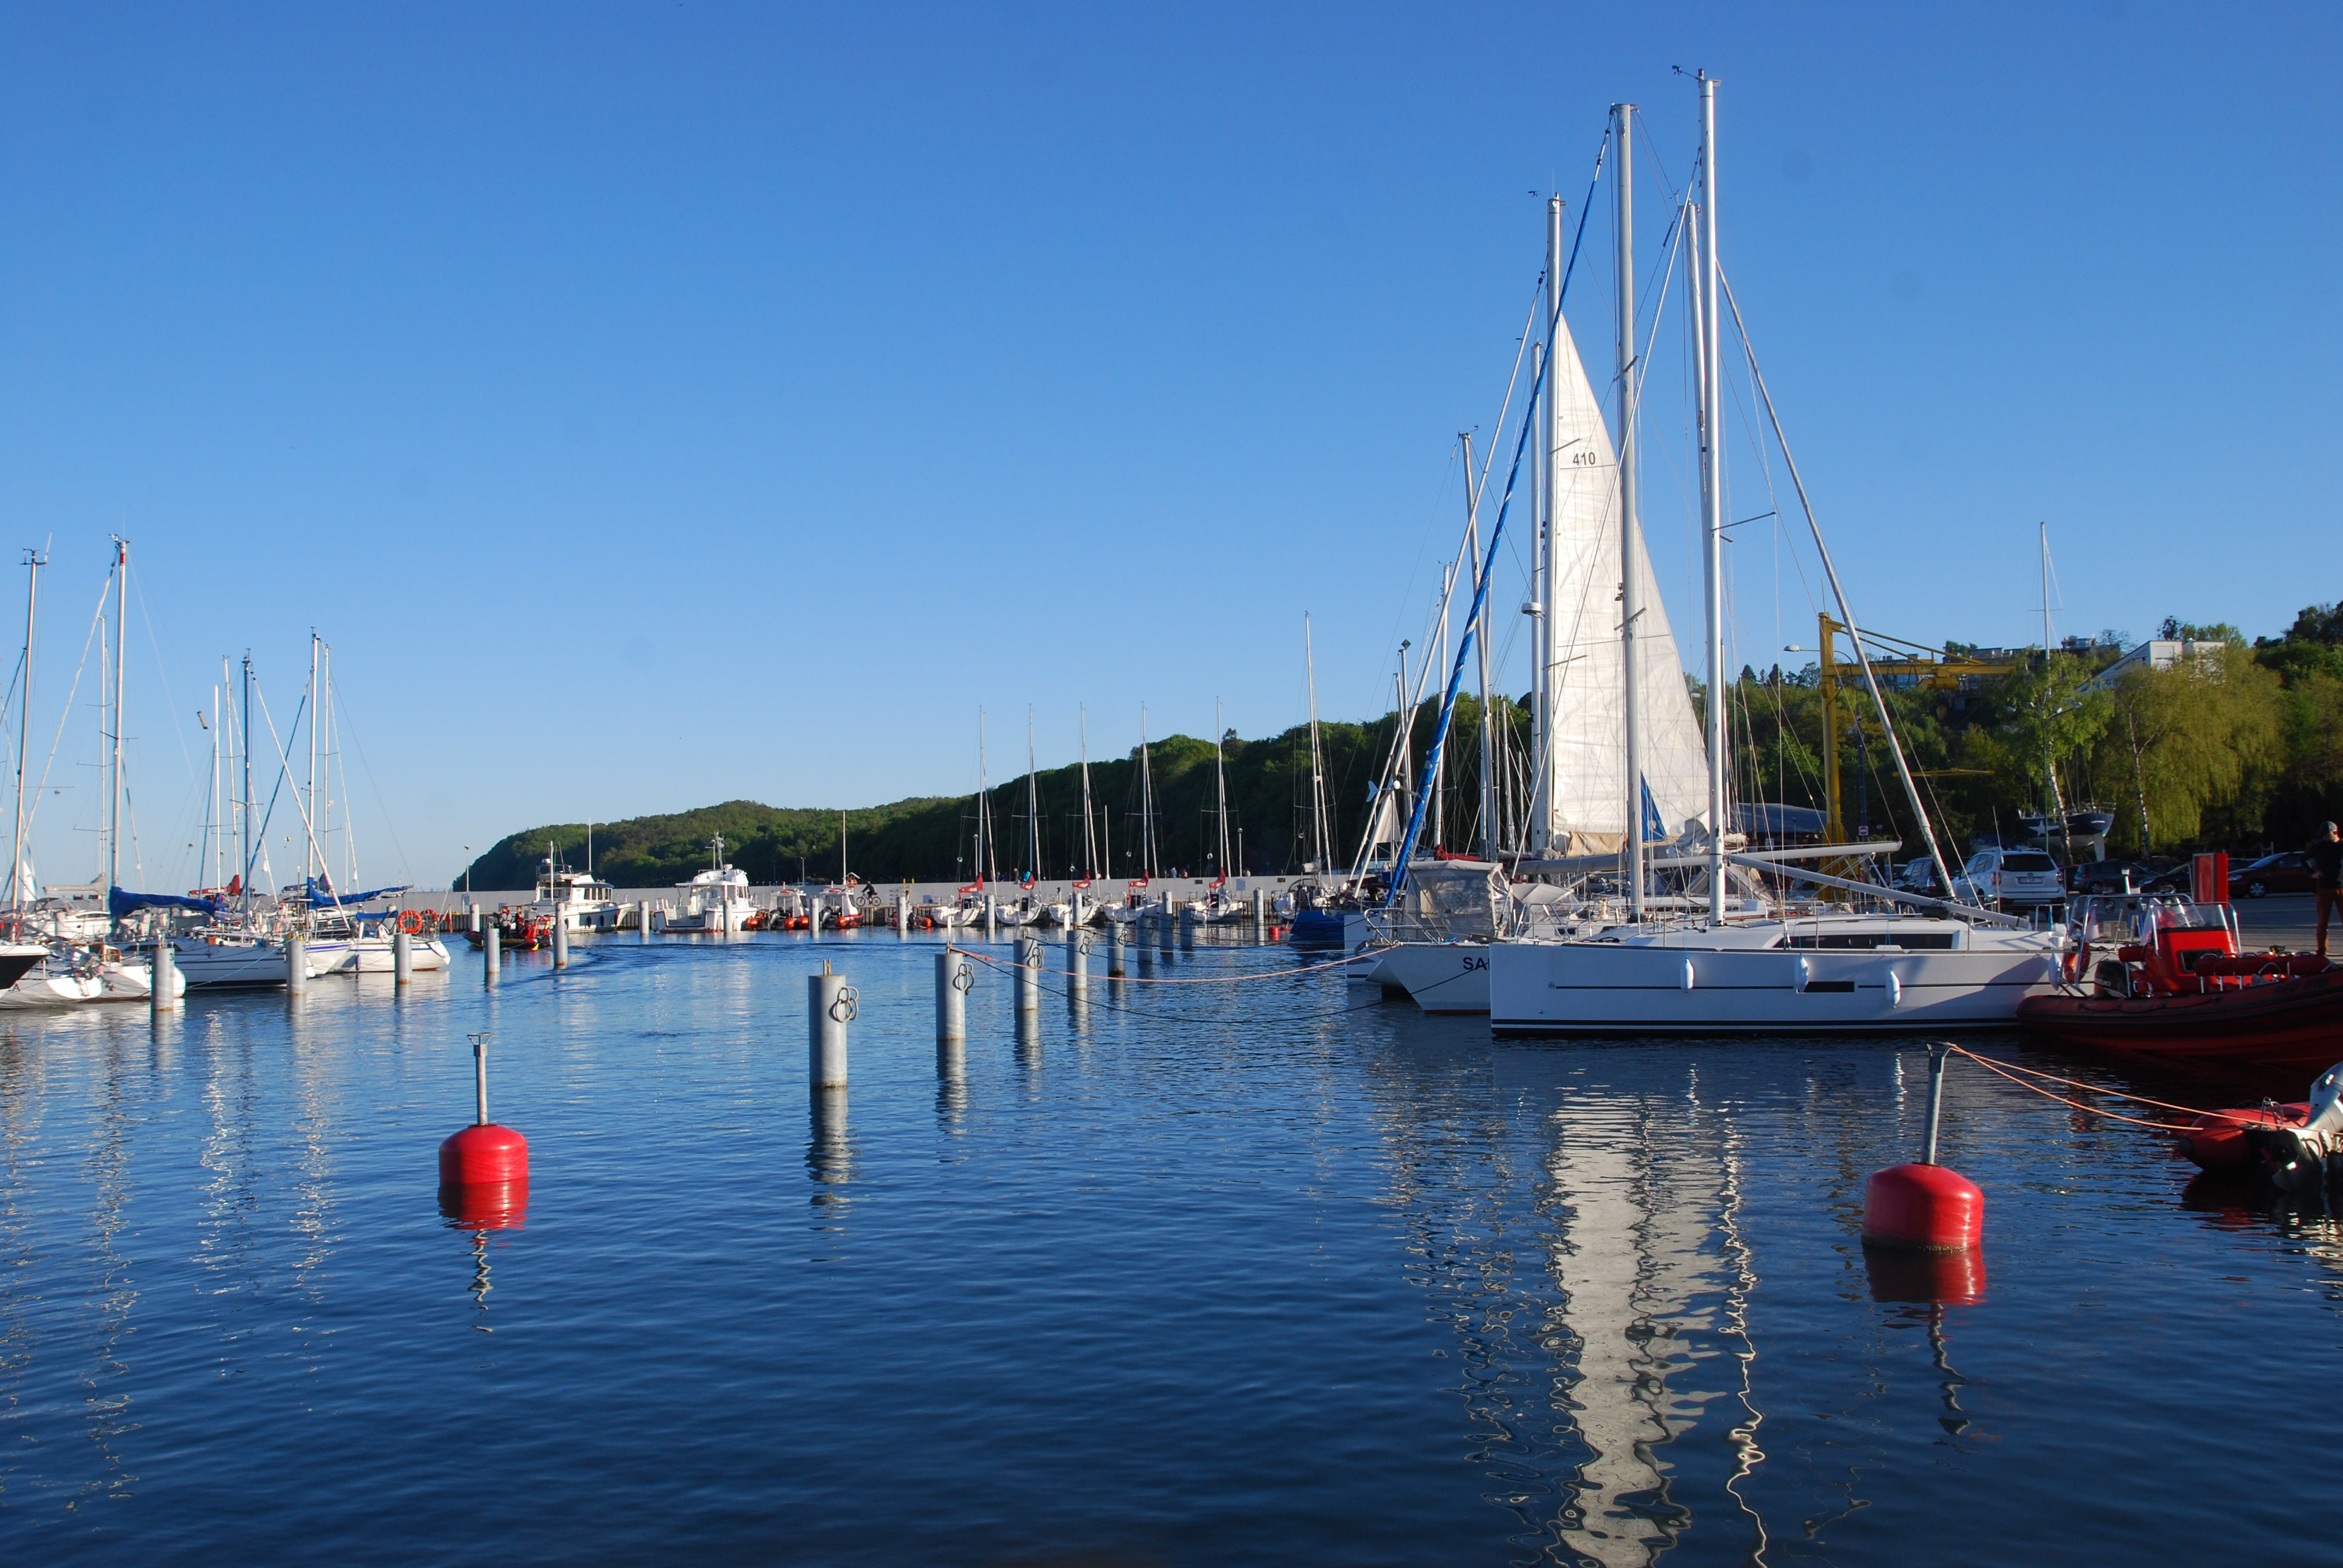
sea, dock, boat, vehicle, mast, sailing, bay, harbor, marina, sailboat, buoy, boating, sail, watercraft, gdynia, the baltic sea